Describe the emotion expressed in this image:  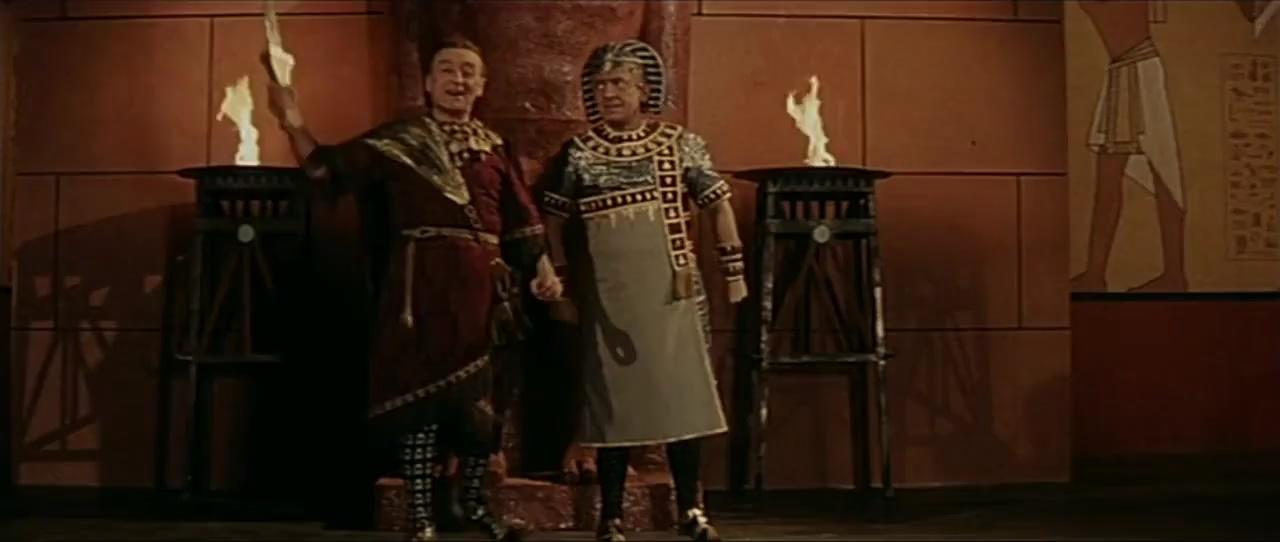
This person displays Suffering, valence and arousal with low intensity.